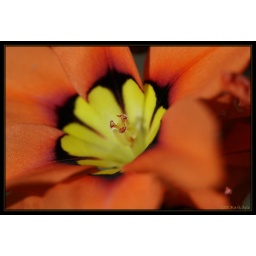
Spring flower time! Tiny little hearts in the center of this orange and yellow one.